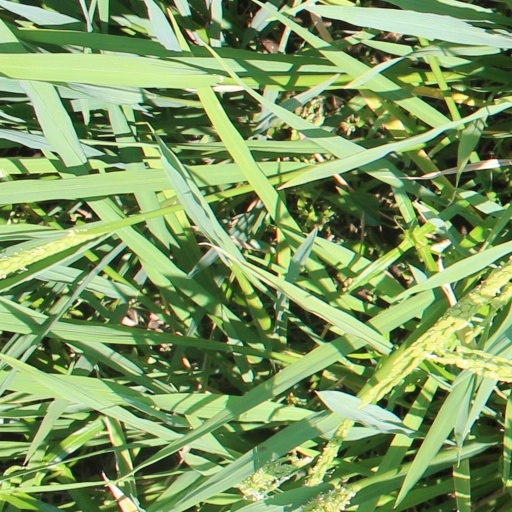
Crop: rice